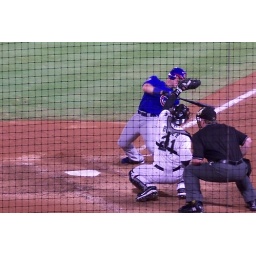
Close call with the ball flying right in front of him.